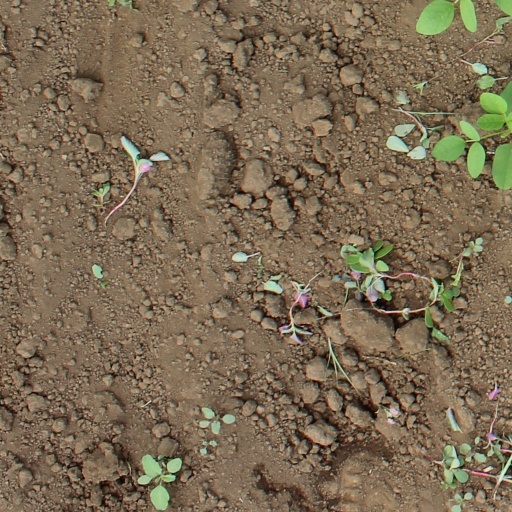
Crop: soybean